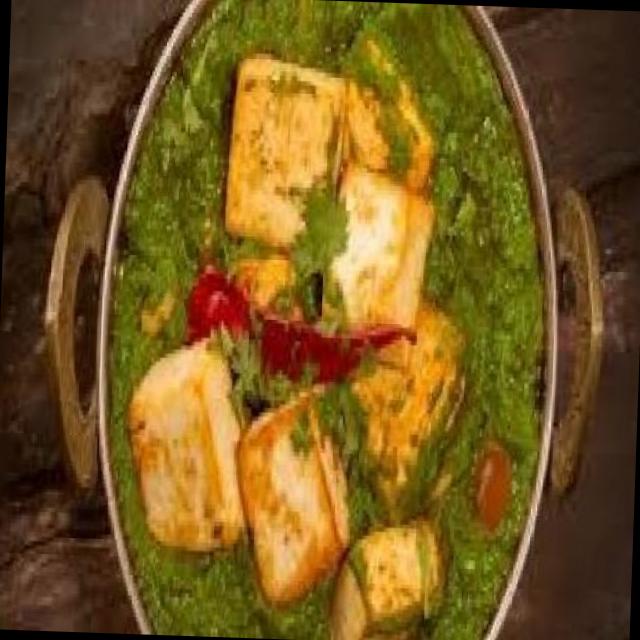
Dish: palak_paneer